Nancy (locomotive)

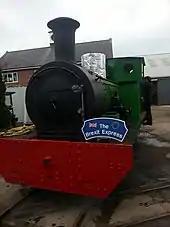
"Nancy" on the first steaming day, at Alan Keef's workshop

"Nancy" was acquired in 1961 by a group in Watnall, Nottinghamshire with a view to preservation. In 1972, the loco was sold to Lord O'Neill for his Shane's Castle Railway in County Antrim.